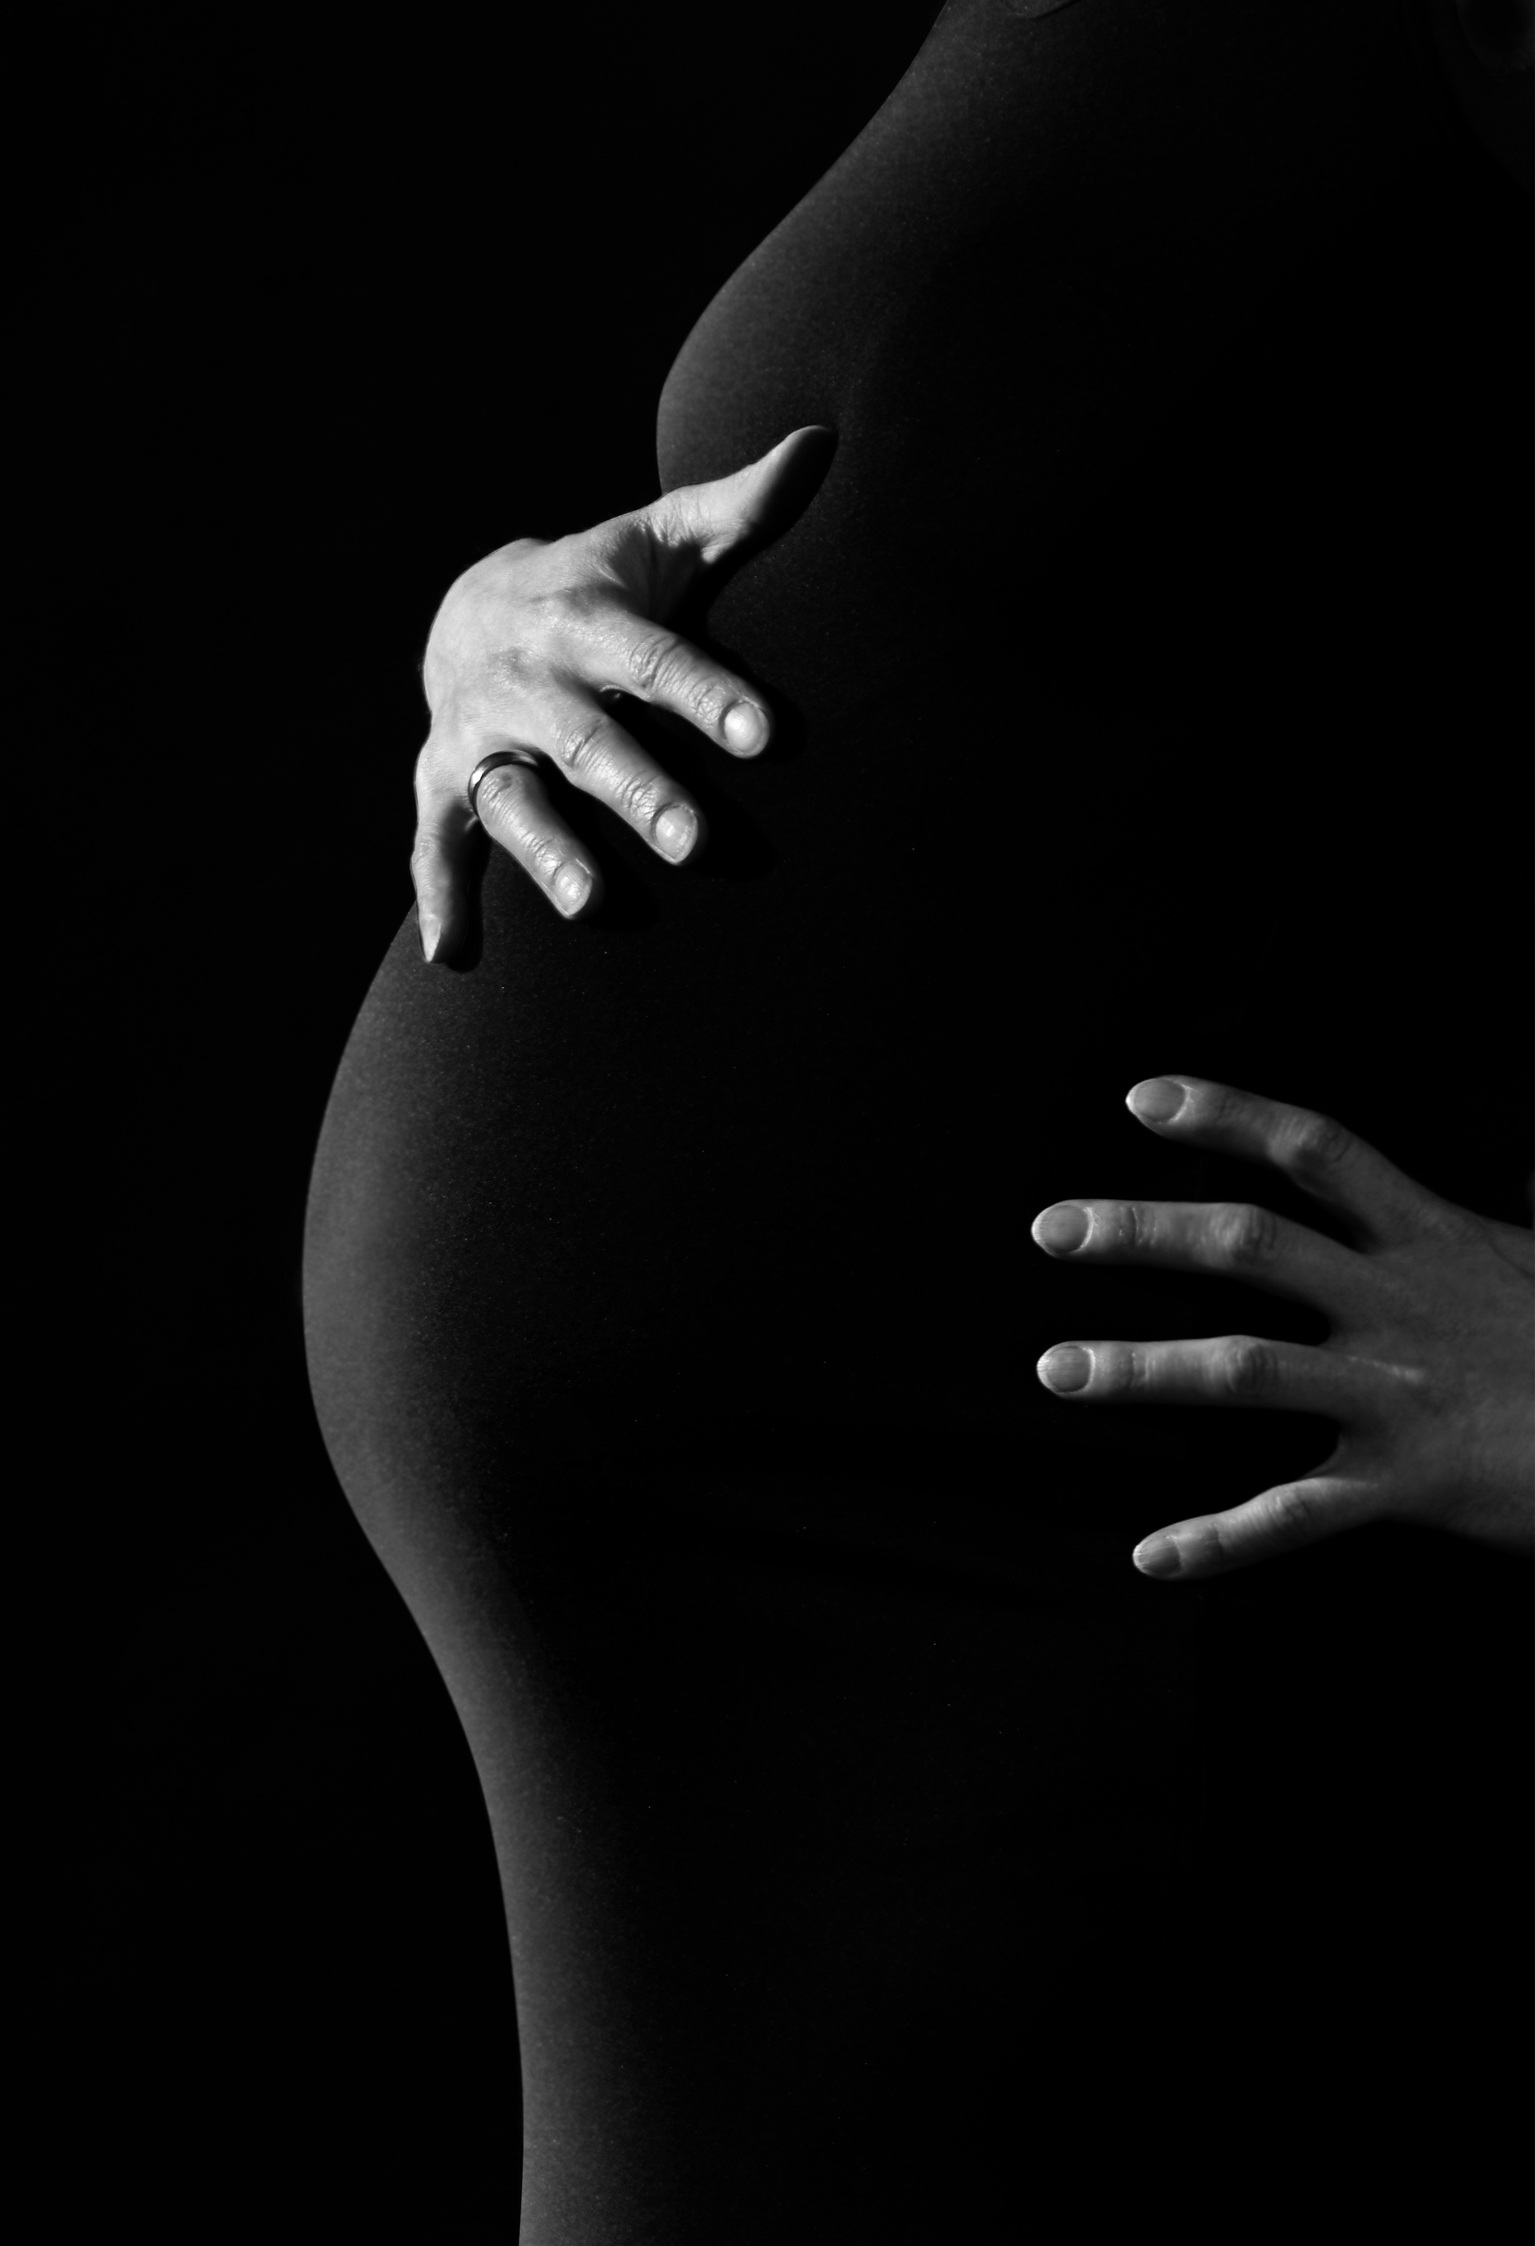
hand, black and white, woman, photography, touch, finger, child, darkness, black, monochrome, arm, pregnancy, close up, mother, hands, keys, belly, interaction, sense, monochrome photography